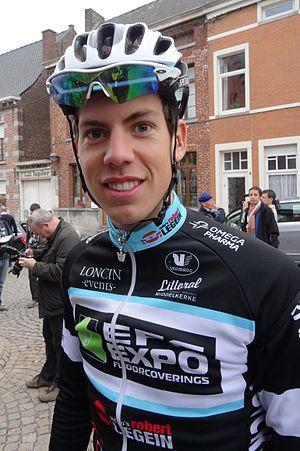
Triptyque des Monts et Châteaux 2014, étape 1, 4 avril 2014, départ d'Antoing. Depicted person&#58
Benjamin Declercq, né le 4 février 1994 à Courtrai, est un coureur cycliste belge, membre de l'équipe Arkéa-Samsic.
La saison 2014 de l'équipe cycliste EFC-Omega Pharma-Quick Step est la cinquième de cette équipe.